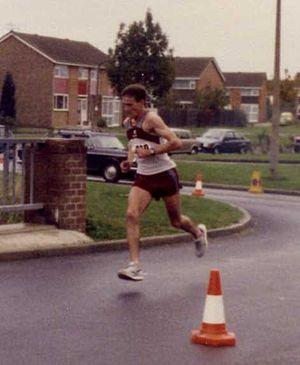
Le Semi-marathon Rome-Ostie est une course de semi-marathon se déroulant tous les ans entre les villes de Rome et d'Ostie, en Italie. Créée en 1974, l'épreuve fait partie du circuit international des IAAF Road Race Label Events, dans la catégorie des « Labels d'or ».
Stephen Henry Jones est un athlète britannique spécialiste des courses de fond. En 1984, il remporte le marathon de Chicago, établissant une nouvelle marque mondiale de la discipline en 2 h 8 min 05 s, abaissant ainsi le record du monde appartenant à l'Australien Robert De Castella de 13 secondes. Il établit un nouveau record du Royaume-Uni du marathon le 20 octobre 1985 au marathon de Chicago avec un chrono de 2 h 7 min 13 s en remportant de nouveau l'épreuve.